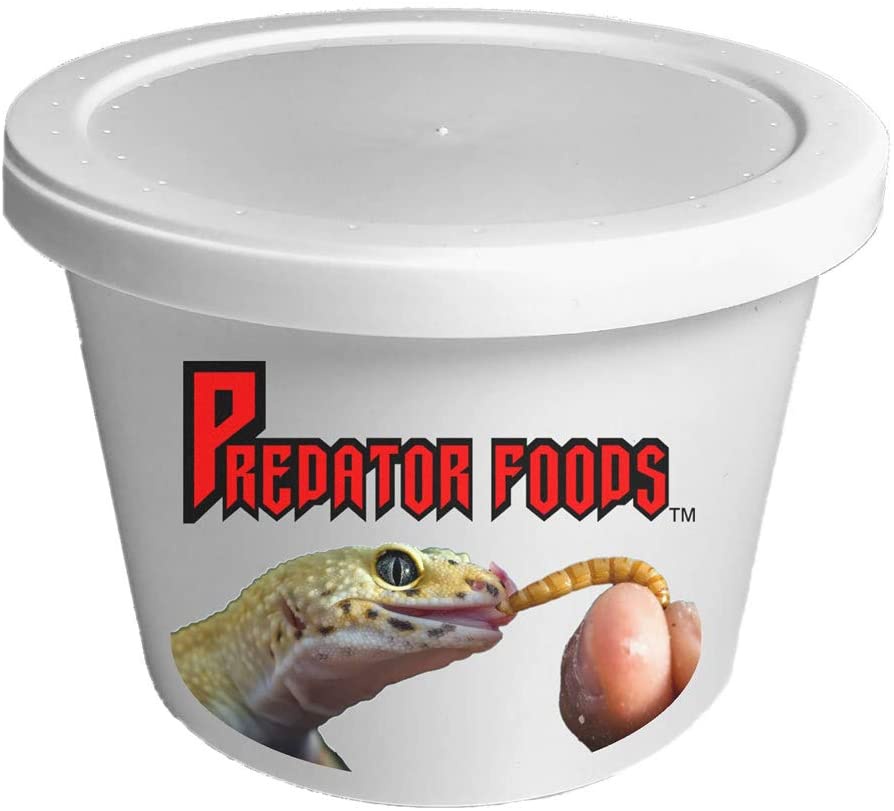
Predator Foods Bulk Live Mealworms - 1000 Count
Brand: Predator Foods
Predator Foods is a grower and distributor of high-quality organic mealworms located in the USA. Predator Foods guarantees LIVE DELIVERY of your mealworms. If temperature is above 80 degrees or below 40 degrees live delivery cannot be guaranteed. If a replacement or refund is needed contact us and include photos with your request. Predator Foods small, medium, and large bulk feeder insects can last for weeks when refrigerated. Meal worms can be pet food for Bearded Dragons, Frogs, Turtles, Lizards, some Snakes, Fish, Chickens, and Birds! To ensure you receive quality mealworms for your beloved pets (reptiles & amphibians) choose Predator Foods at check out. *** BUYER NOTICE *** If your shipment does not arrive well, contact us within 24 hours and please provide photos of the shipment. We guarantee live delivery to locations between 40° ~ 80°F *** Mealworms are an excellent source of vitamins and minerals which makes them a perfect part of the reptile diet, as well as being an important food source for many species of birds. As long as they’re kept refrigerated, they will last for a number of weeks.
Category: Animals & Pet Supplies > Pet Supplies > Reptile & Amphibian Supplies